Franciscan Monastery in Kadaň

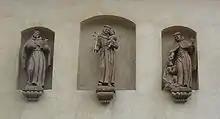
Statues on the wall of the church

The first building on the site of the present-day Franciscan Monastery in Kadaň was a moderate holy shrine first mentioned in 1469. At Easter 1473 Franciscan Order assumed the shrine and with the support of Kadaň inhabitants and the House of Vitzhum built a temporary Convent house around it with the view of building a stone monastery. The Order experienced a bloom and expansion in Bohemia particularly after the visit of Saint John Capistran. The monastery was built in several periods between 1473 and 1500. The sanctuary of the church with the quadripartite rib vault was built first and it was dedicated by the Hierapolitan bishop and the auxiliary bishop of Regensburg, Johann Ludwig in 1480. The three-aisled nave with sexpartite rib vault was finished in 1493 and dedicated by the bishop of Kamień Pomorski, Benedikt of Valdštejn. All the monastery was probably completed by 1500. The walls of the church were decorated with abundant Gothic and Renaissance paintings that are now being restored. The first presumptions show an affinity with the Lucas Cranach school.